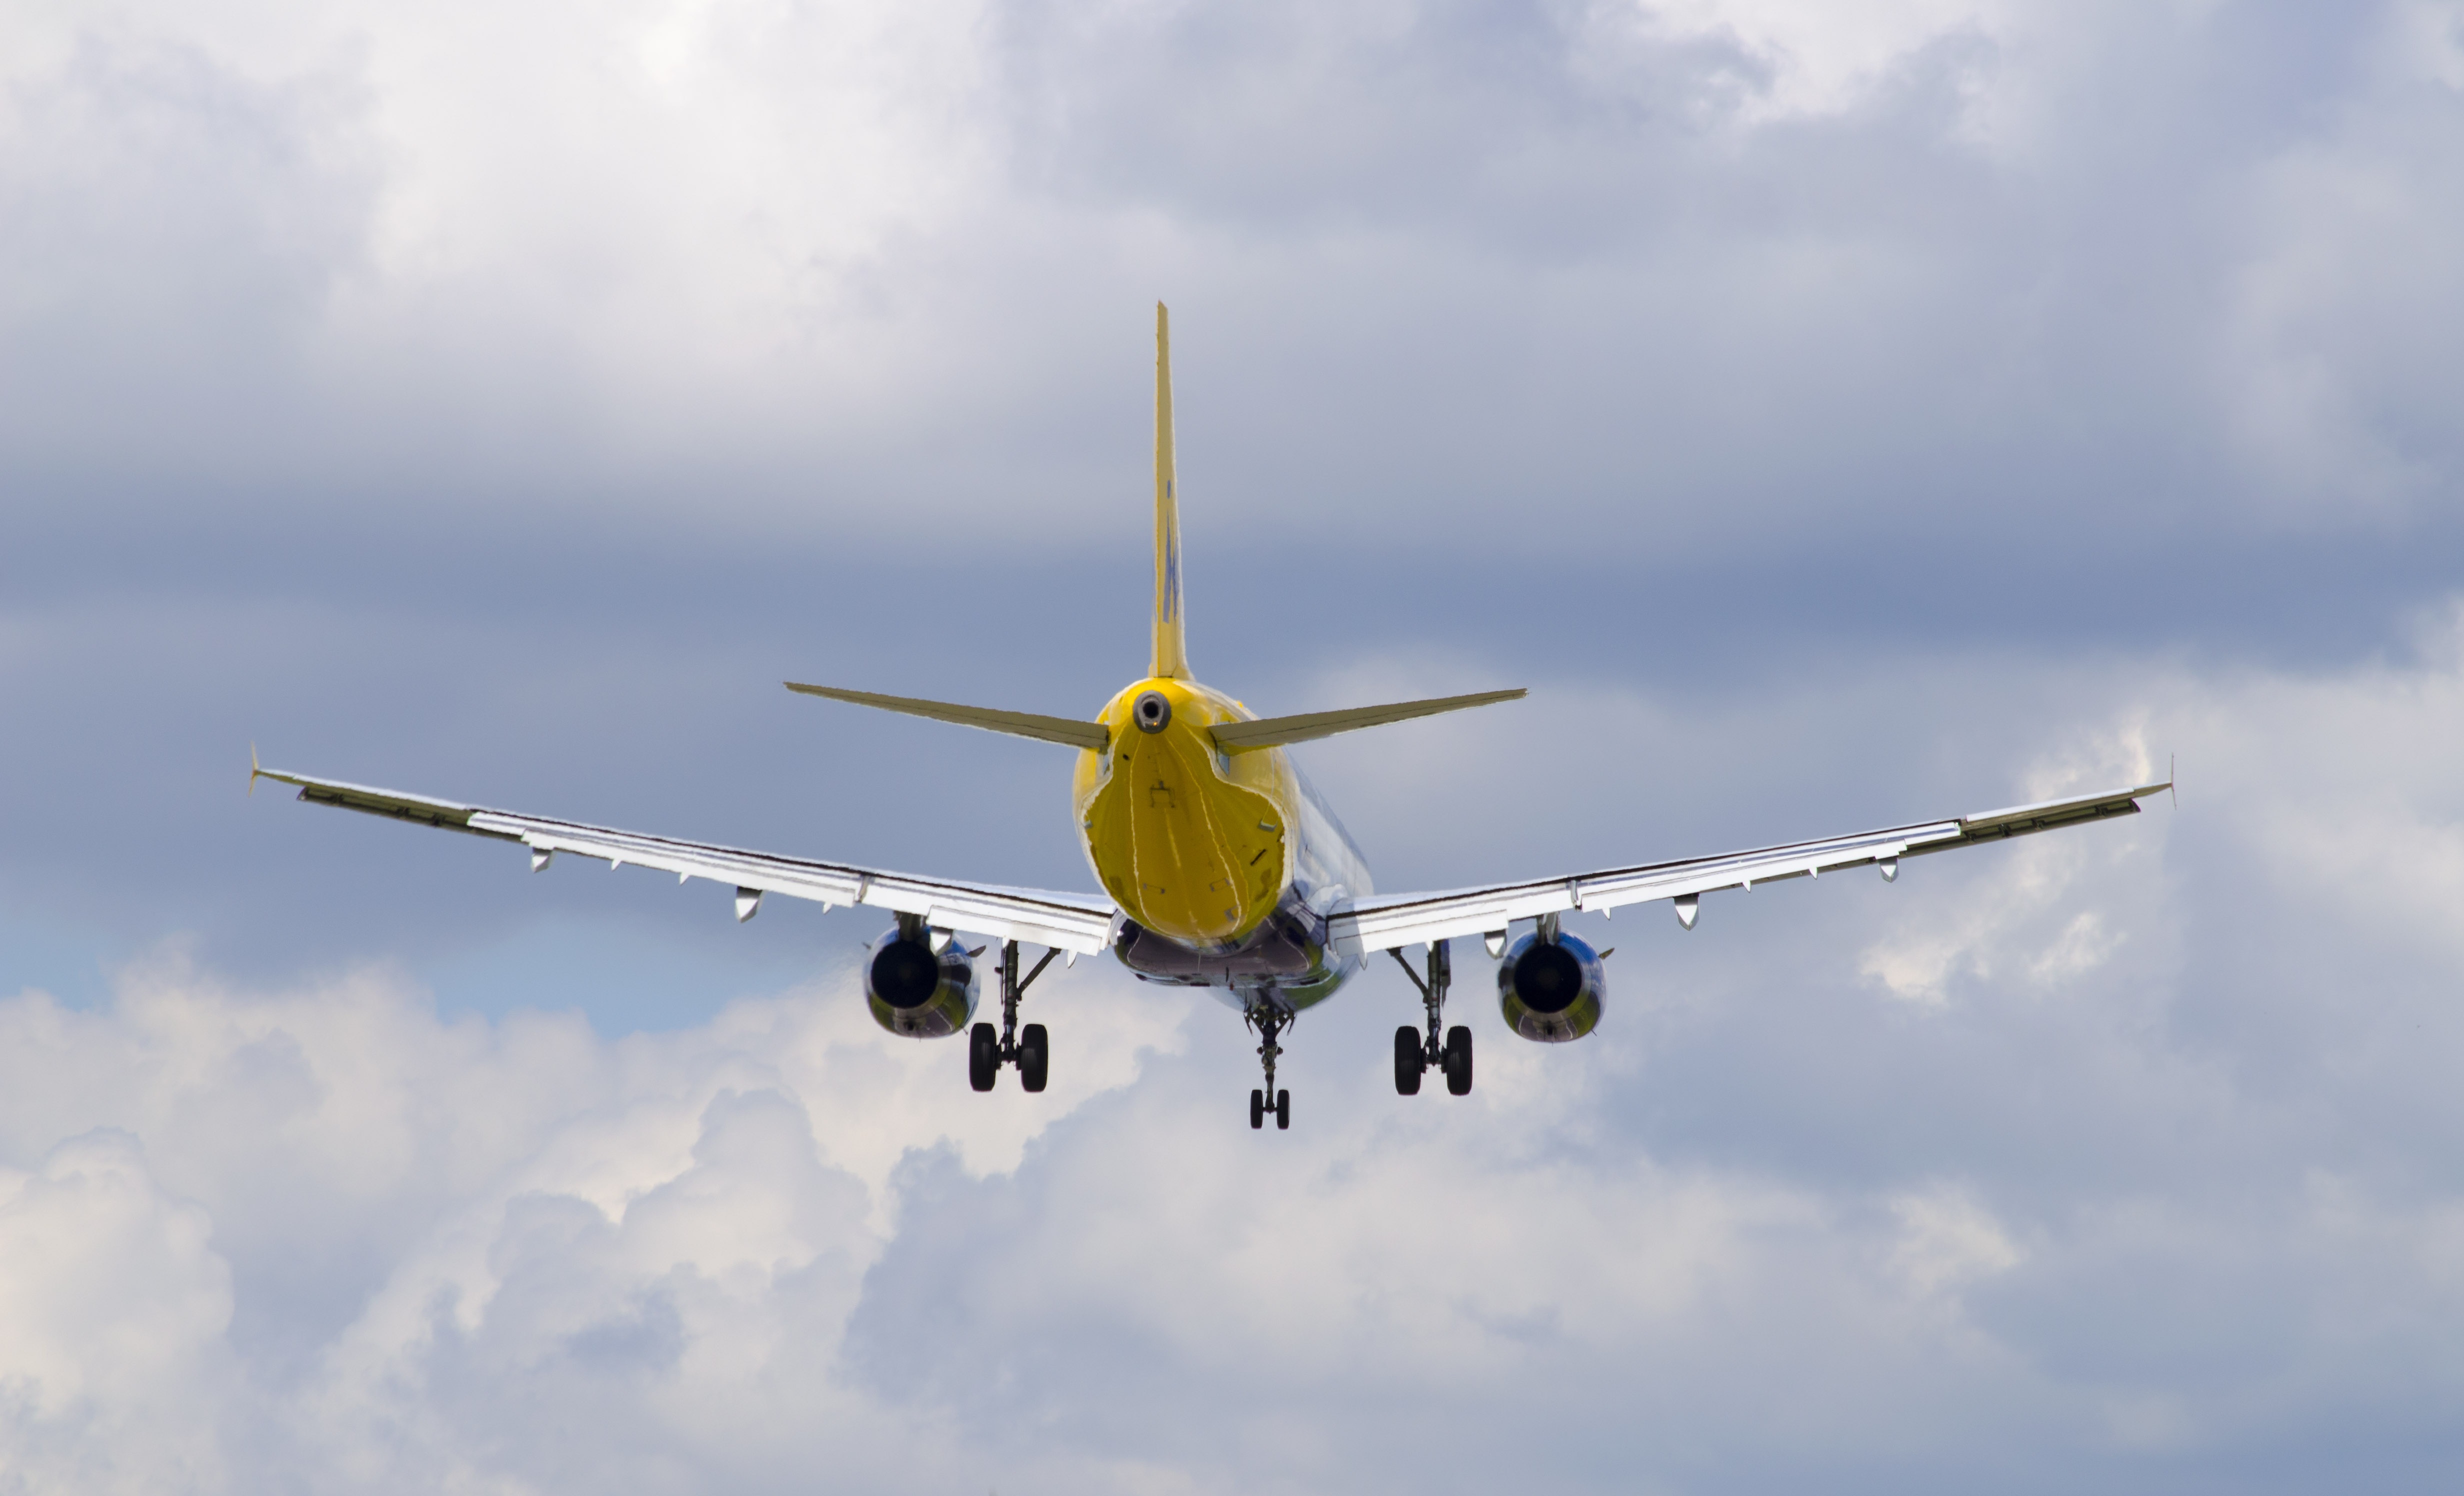
wing, sky, view, flying, fly, airport, travel, airplane, plane, aircraft, jet, transportation, transport, vehicle, airline, aviation, flight, clouds, tail, aeroplane, airliner, engine, commercial, airbus, landing, fuselage, passenger, boeing, takeoff, aerospace, air force, jet aircraft, airbus a330, boeing 777, air travel, atmosphere of earth, wide body aircraft, aerospace engineering